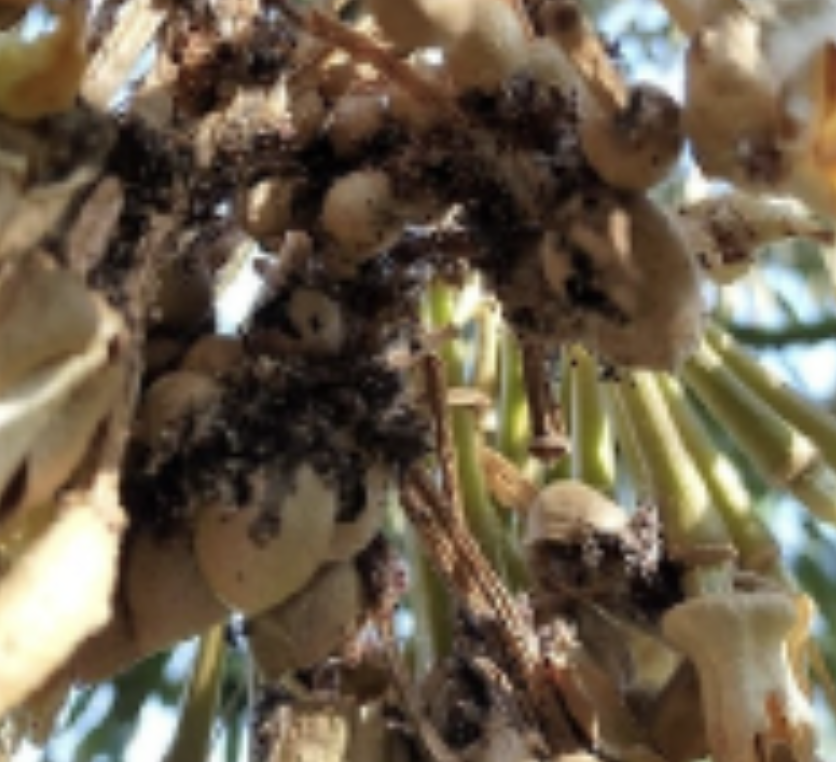
Label: sooty_mold